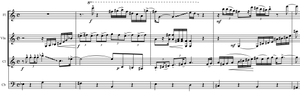
Extrait de la pièce XVIII d'Anna Livia Plurabelle d'André Hodeir
Anna Livia Plurabelle est une œuvre d'André Hodeir pour orchestre de jazz et deux voix de femmes, écrite en 1965-1966, sur un extrait du roman de James Joyce Finnegans Wake. L'œuvre est d'une durée approximative de 53 minutes.